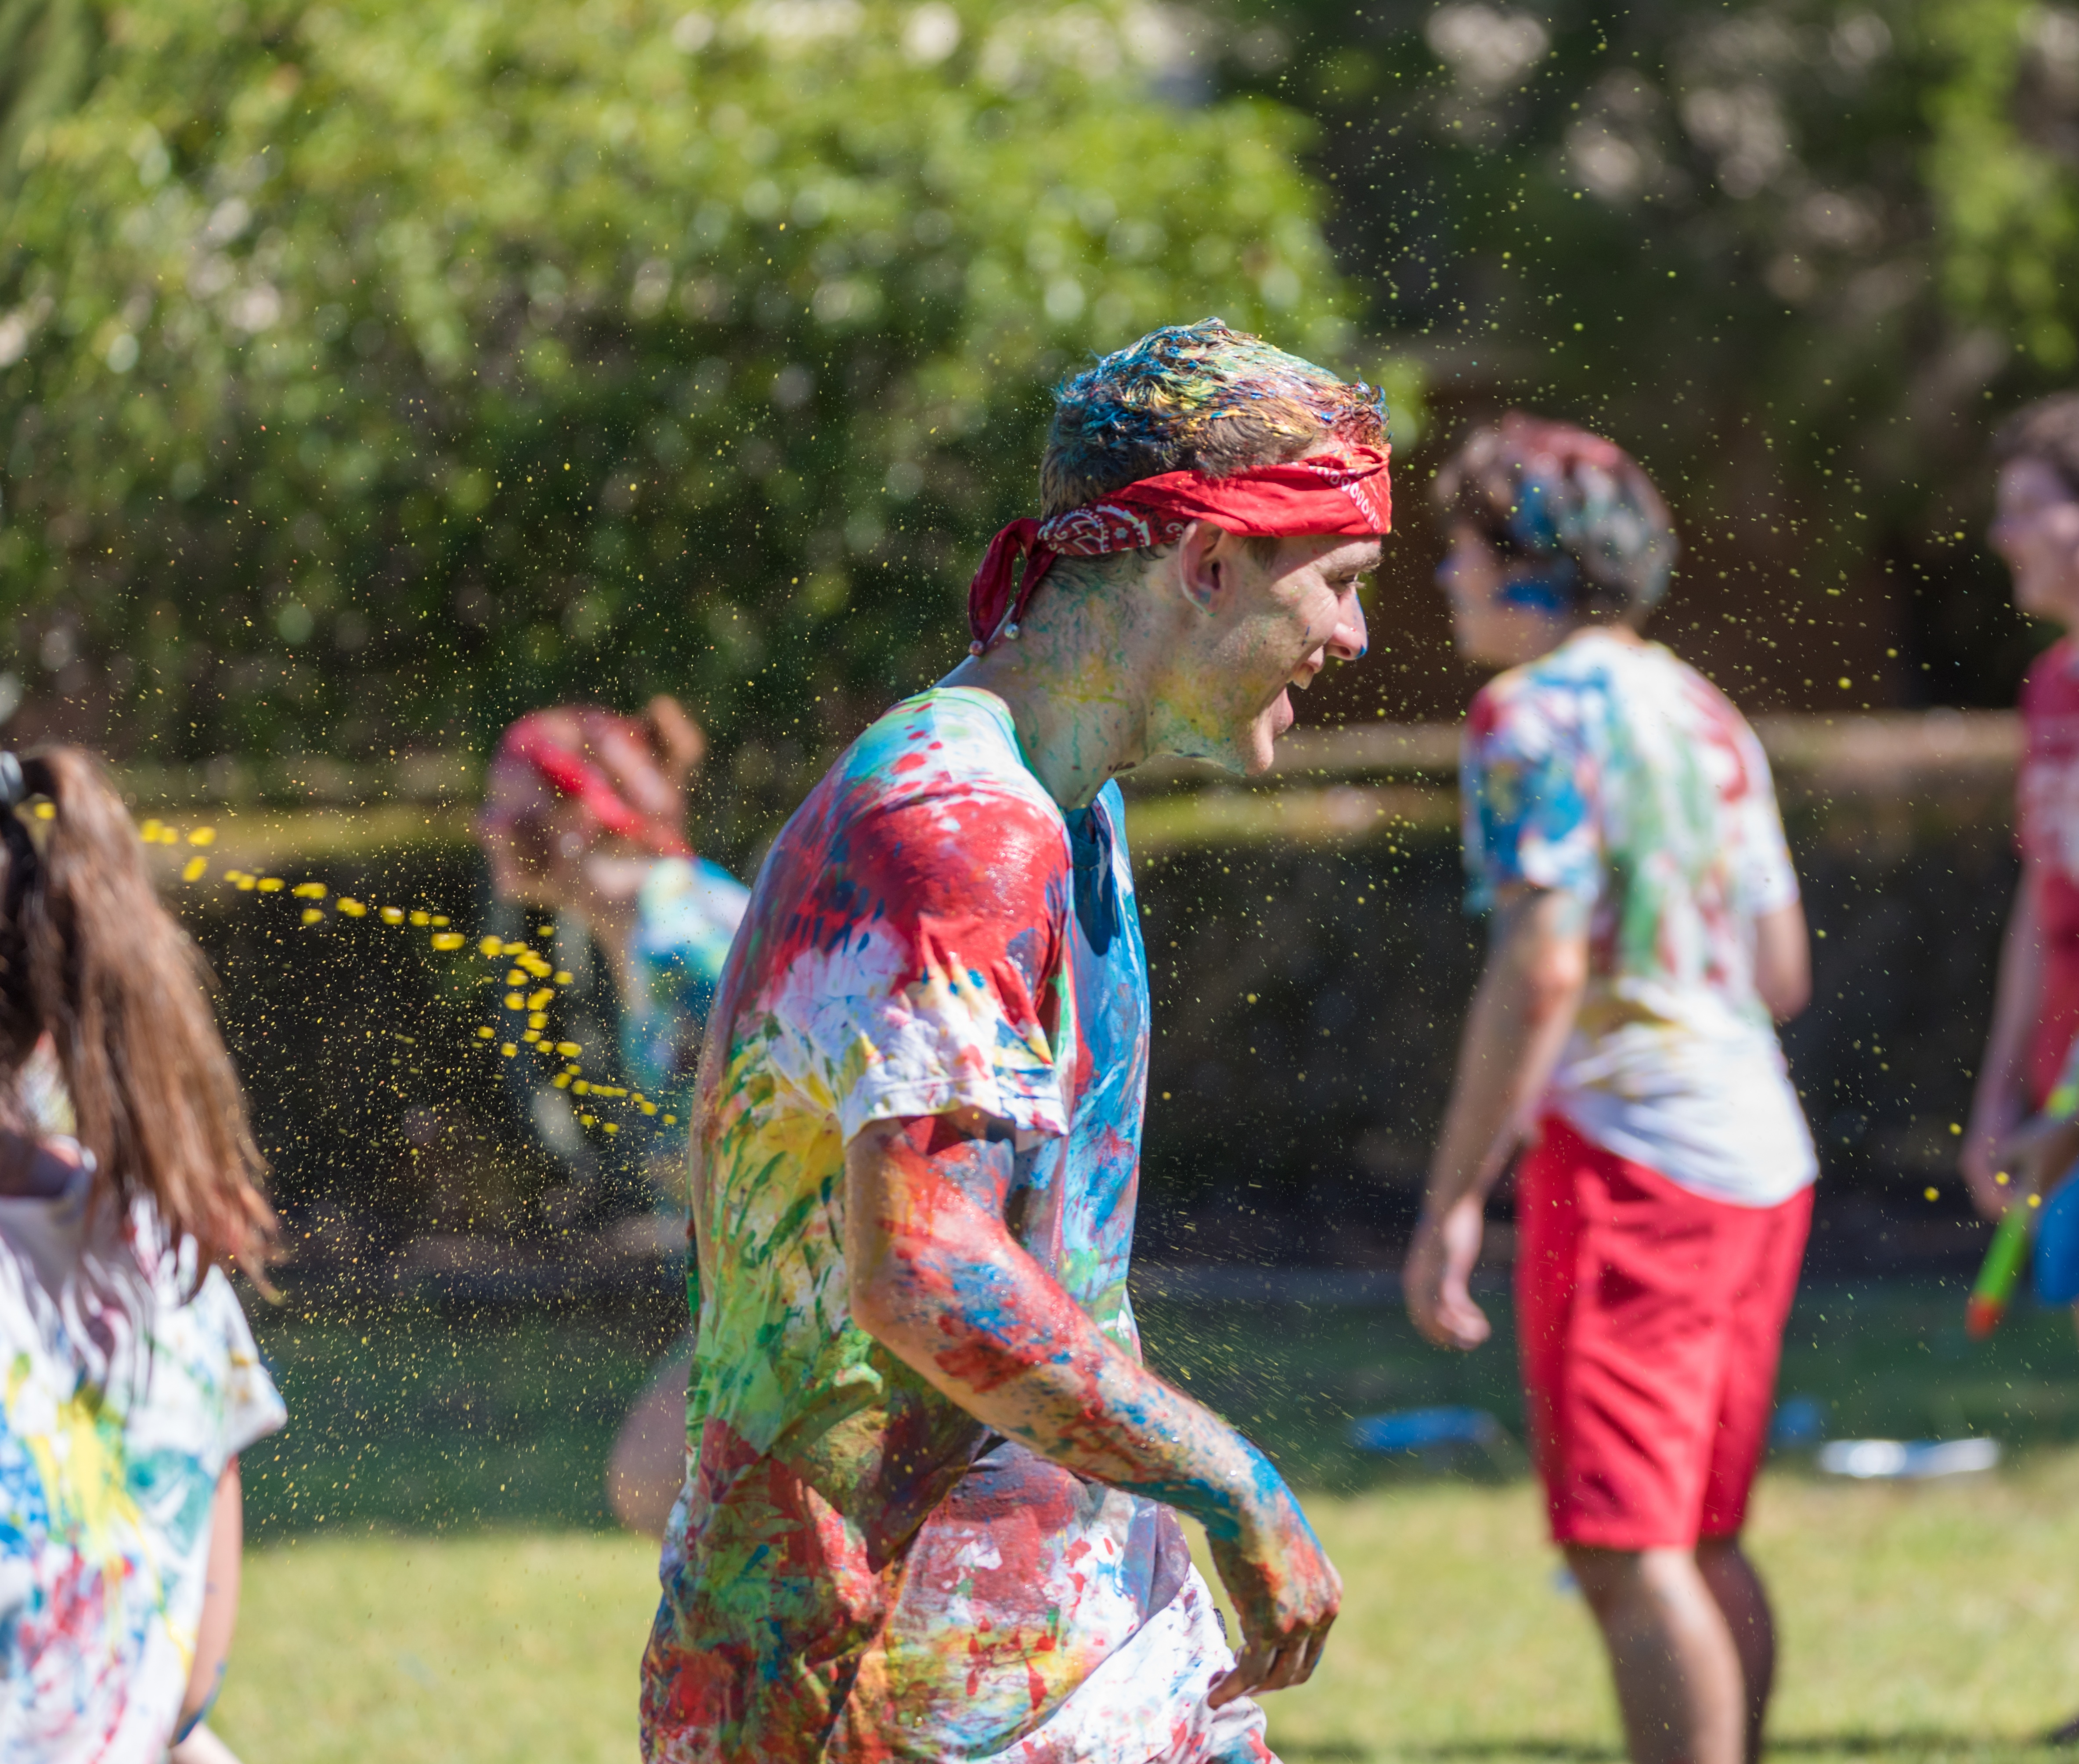
people, spring, child, season, picnic, race, festival, fun, endurance sports